Slurry

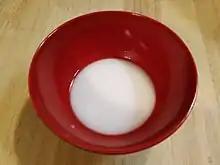
Potato starch slurry

A slurry is a mixture of denser solids suspended in liquid, usually water. The most common use of slurry is as a means of transporting solids or separating minerals, the liquid being a carrier that is pumped on a device such as a centrifugal pump. The size of solid particles may vary from 1 micrometre up to hundreds of millimetres.